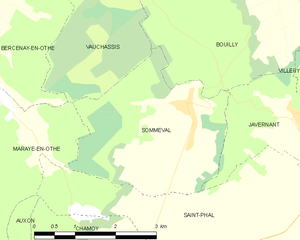
Carte des communes françaises: Sommeval